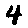
Label: 4